University of New South Wales

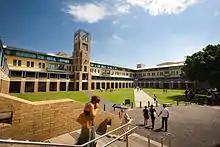
Quadrangle Building

Initially, the university operated from the inner Sydney Technical College city campus in Ultimo as a separate institution from the college. However, in 1951, the Parliament of New South Wales passed the "New South Wales University of Technology (Construction) Act 1951 (NSW)" to provide funding and allow buildings to be erected at the Kensington site where the university is now located.